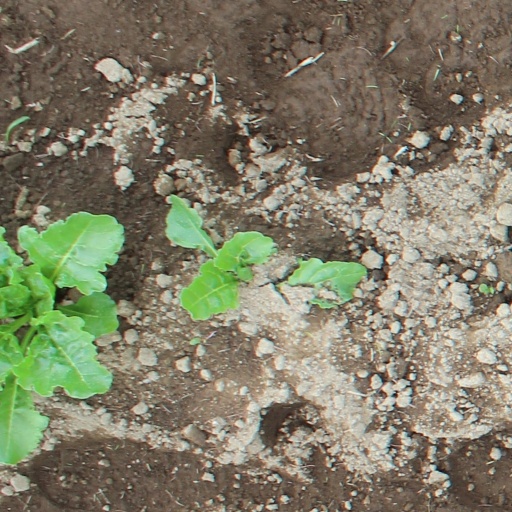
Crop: sugar beet